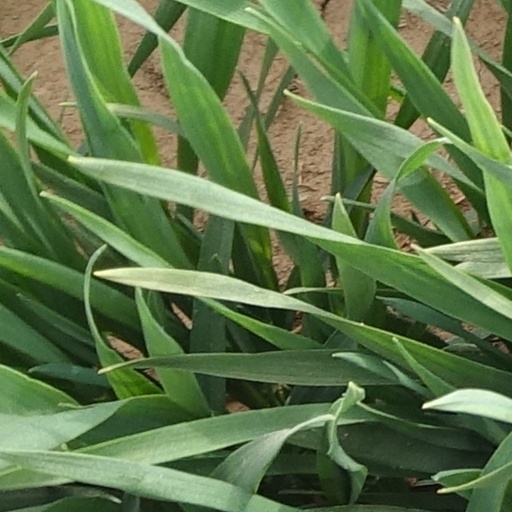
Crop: wheat